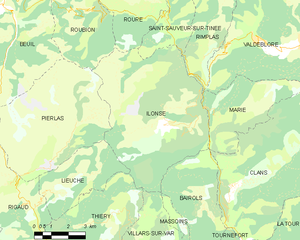
Carte des communes françaises: Ilonse